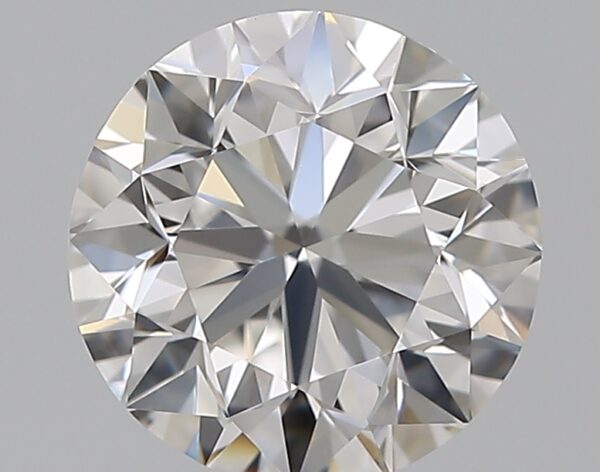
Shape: round
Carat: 0.9
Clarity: IF
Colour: E
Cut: VG
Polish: EX
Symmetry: VG
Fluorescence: N
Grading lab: GIA
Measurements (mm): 5.97 x 6.04 x 3.9